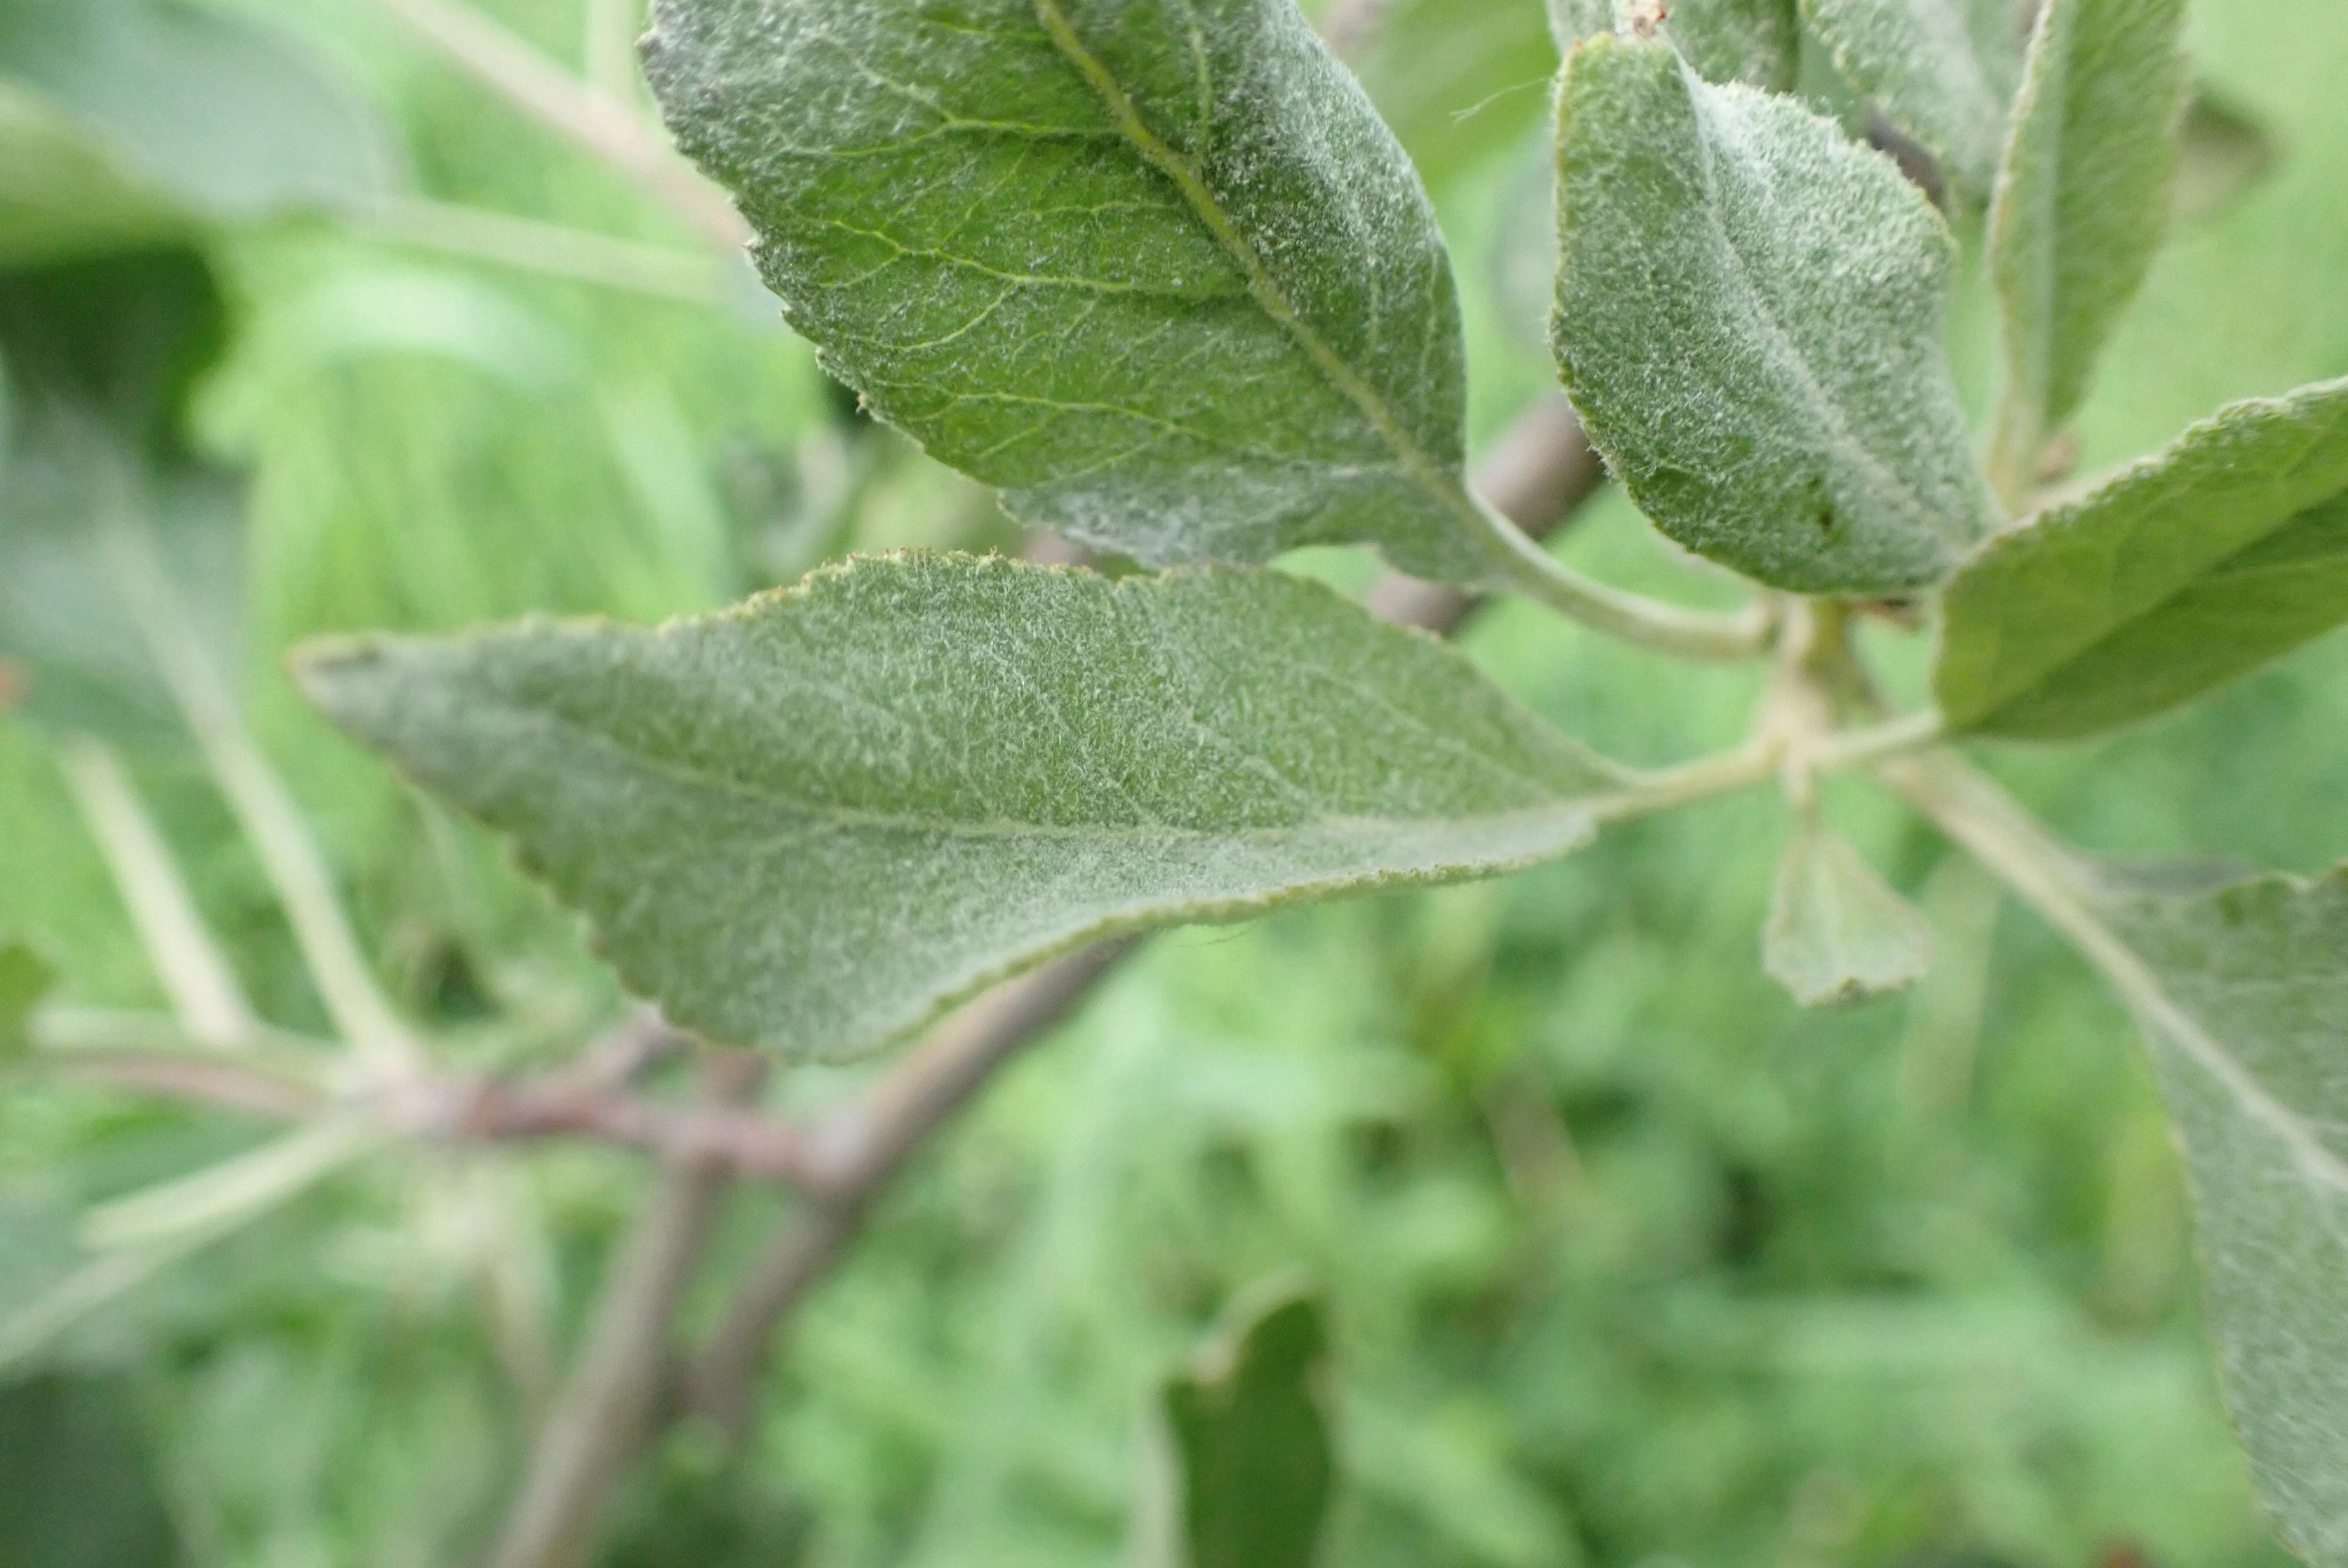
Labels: powdery_mildew